The Mysterious Family

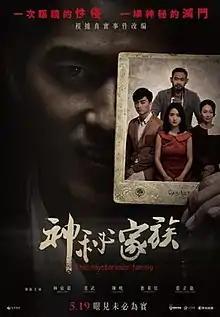
Theatrical release poster

The Mysterious Family (also known as The Mysteries Family) is a 2017 Chinese suspense film written and directed by Park Yu-hwan. The film was inspired by a homicide case that occurred in Fujian, in 2014. The film stars Ariel Lin, Jiang Wu, Kara Hui, Chen Xiao and Lan Cheng-lung.